James Garner

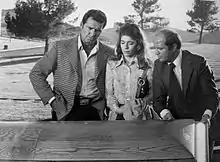
Garner in the 1974 episode "Tall Woman in Red Wagon" featuring Sian Barbara Allen with David Morick as the county coroner

In 1971, Garner returned to television in an offbeat series, "Nichols", in which his character was killed and replaced by a less colorful twin brother at the end of the series. In one explanation for the unusual denouement, the recast as the character's somewhat more normal twin brother would have hopefully created a more popular series with few cast changes. However, according to Garner's 1999 videotaped Archive of American Television interview, Garner killed his character because they had already cancelled the show and played his own twin because they had to finish the episode.